Samuel J. Nicholls

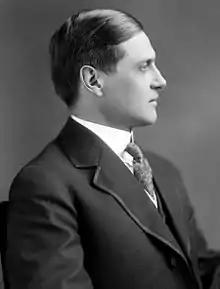

Samuel Jones Nicholls (May 7, 1885 – November 23, 1937) was a United States representative from South Carolina. He was born in Spartanburg, South Carolina. He attended Bingham Military Institute in Asheville, North Carolina; Wofford College, in Spartanburg, South Carolina; Virginia Polytechnic Institute in Blacksburg, Virginia; and the University of Chicago Law School. He was admitted to the bar in 1906 and commenced practice in Spartanburg.